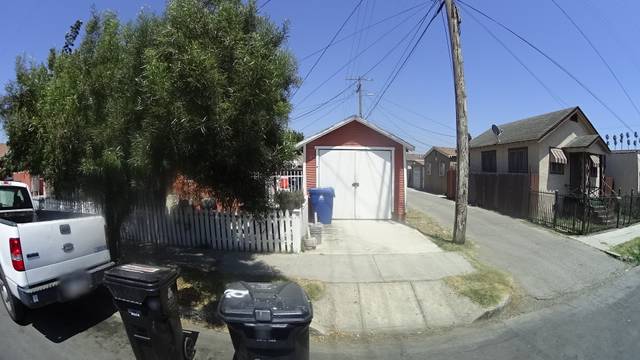
Region: Mexico
Coordinates: 33.994, -118.296